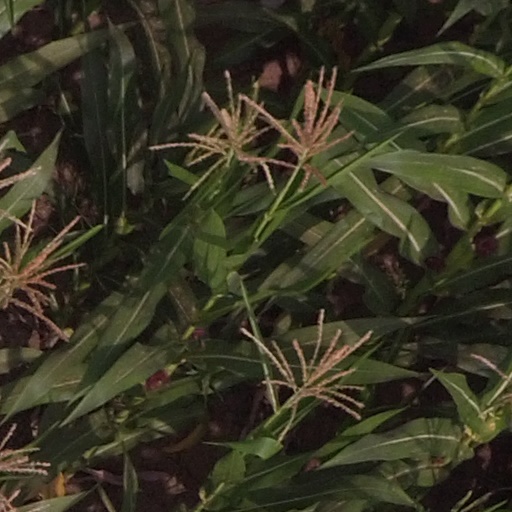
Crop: maize; corn